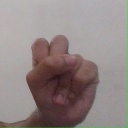
अक्षर: स